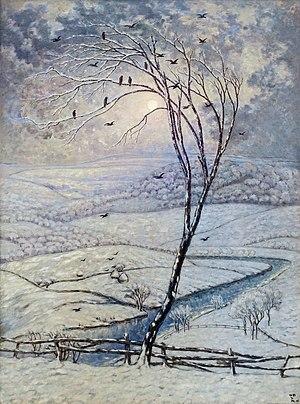
Les corbeaux
William Degouve de Nuncques est un artiste peintre belge, né le 28 février 1867 à Monthermé en France et mort le 1ᵉʳ mars 1935 à Stavelot en Belgique.